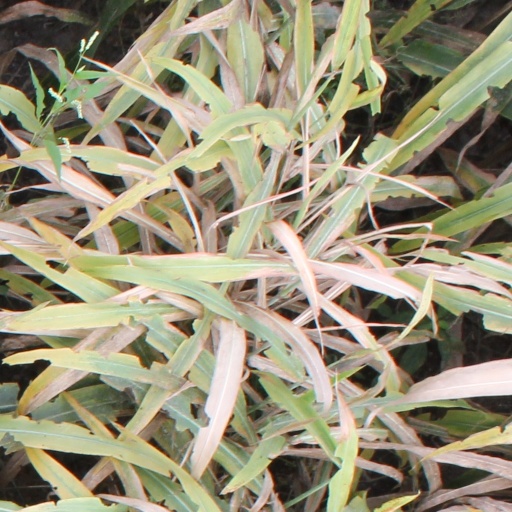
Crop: sorghum